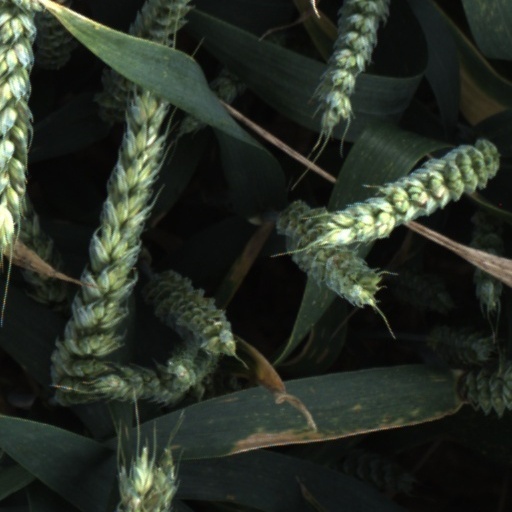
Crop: wheat